Alexander Haig

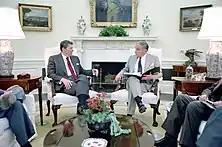
Secretary of State Haig with President Reagan at the Oval Office, 1981

Following Nixon's resignation, Haig remained briefly as White House Chief of Staff under Ford. Haig aided in the transition by advising the new president mostly on policy matters on which he had been working under the Nixon presidency and introducing Ford to the White House staff and their daily activities. Haig recommended that Ford retain several of Nixon's White House staff for 30 days to provide an orderly transition. Haig and Kissinger also advised Ford on Nixon's détente policy with the Soviet Union following the SALT I treaty in 1972.